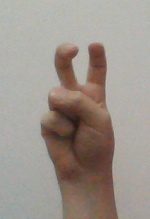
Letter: toot